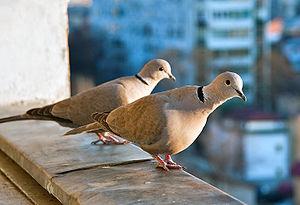
Une espèce allochtone, appelée aussi espèce allogène, est une espèce, ou plus généralement un taxon, qui a colonisé un territoire au cours de l'Holocène. Elle n'est pas considérée généralement comme indigène du territoire concerné, sauf si cette présence locale est très ancienne. Cette colonisation peut être spontanée, c'est-à-dire que l'Homme n'est pas directement responsable des mouvements de population. Elle peut être également d'origine anthropique : on parle alors d'une espèce introduite.
En biologie, une colonisation est le processus dans lequel une espèce se propage dans de nouveaux habitats. Le terme est généralement utilisé quand cette dernière se répand par des moyens naturels et de manière spontanée, par opposition à une espèce introduite et qui peut devenir dans certains cas une espèce envahissante.
Le terme néobiote désigne le plus souvent une espèce introduite qui a colonisé un territoire depuis l'époque moderne. La date limite fixée est souvent 1492, soit la découverte de l'Amérique par Christophe Colomb, qui est vue comme un tournant au niveau de la mobilité et du commerce mondial. Les termes plus spécifiques de néophyte, de néozoaire et de néomycète sont parfois utilisés pour désigner respectivement les plantes, les animaux et les champignons. Toutefois, ce terme est aussi employé comme simple synonyme d'une espèce introduite, sans qu'il y ait une distinction particulière. On utilise le terme archéobiote pour les introductions plus anciennes.